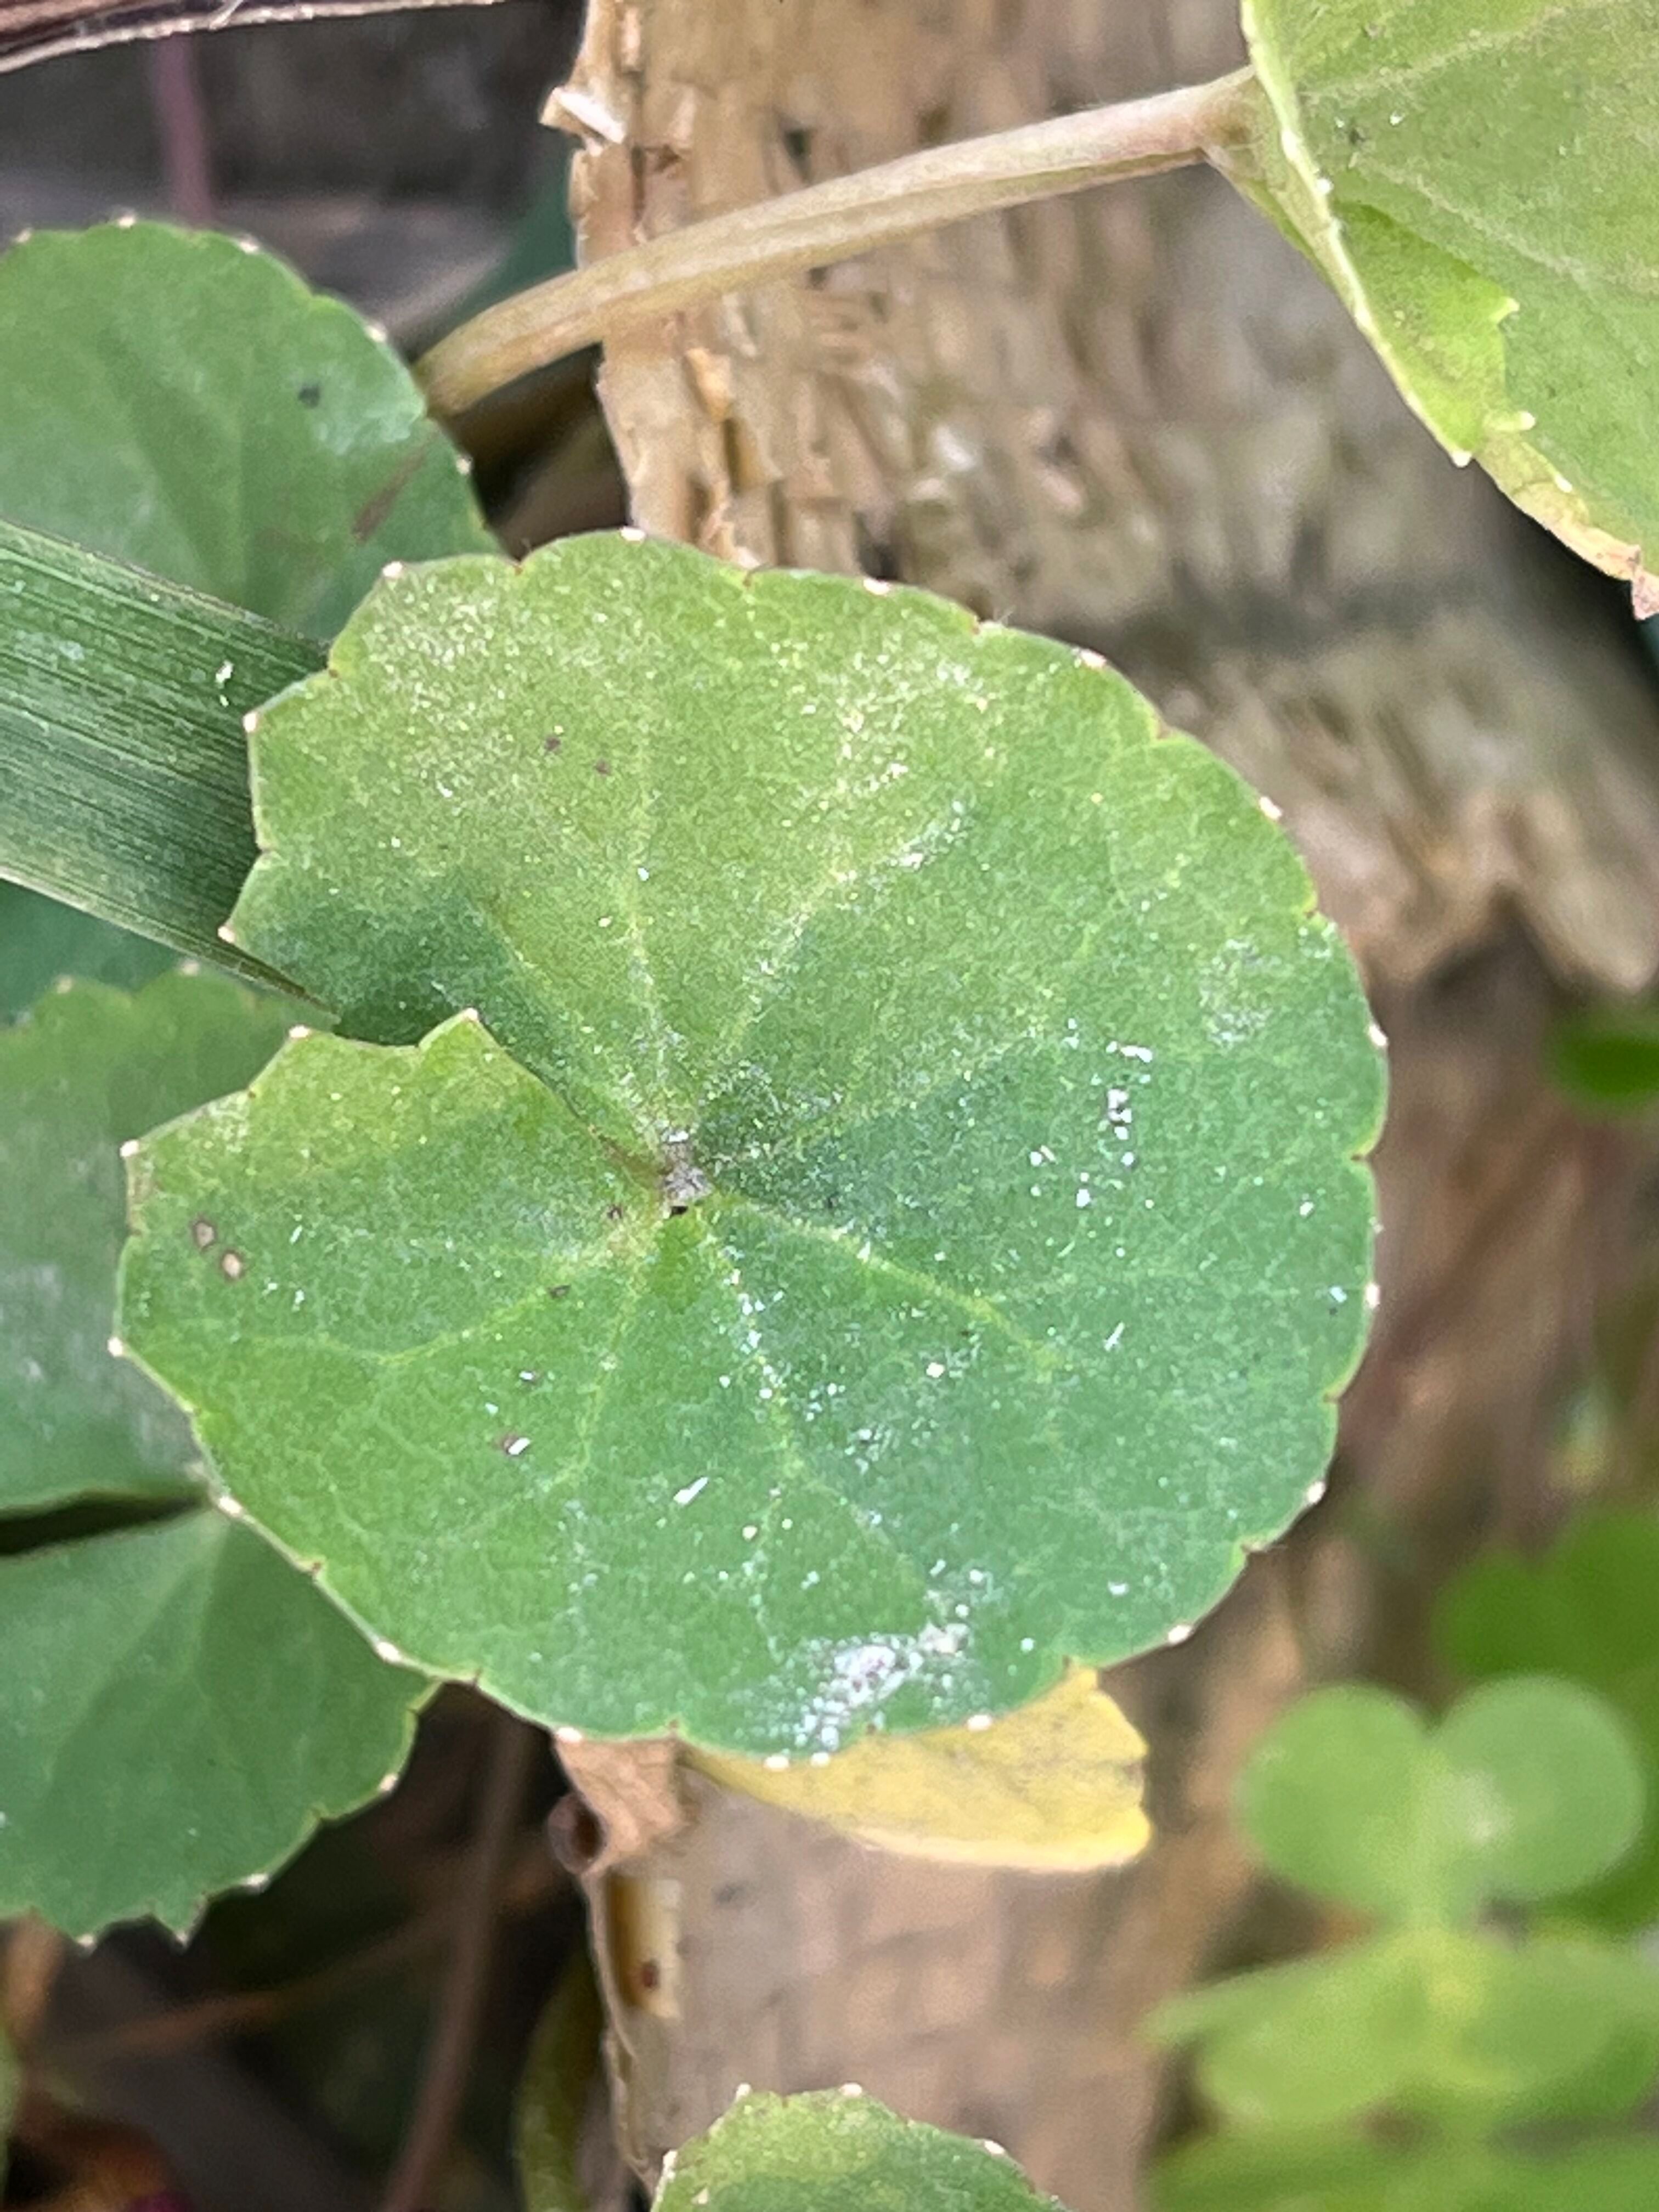
Plant species: centella-asiatica